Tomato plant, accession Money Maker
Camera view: horizontal (90 deg, fisheye); turntable rotation: 330 degrees
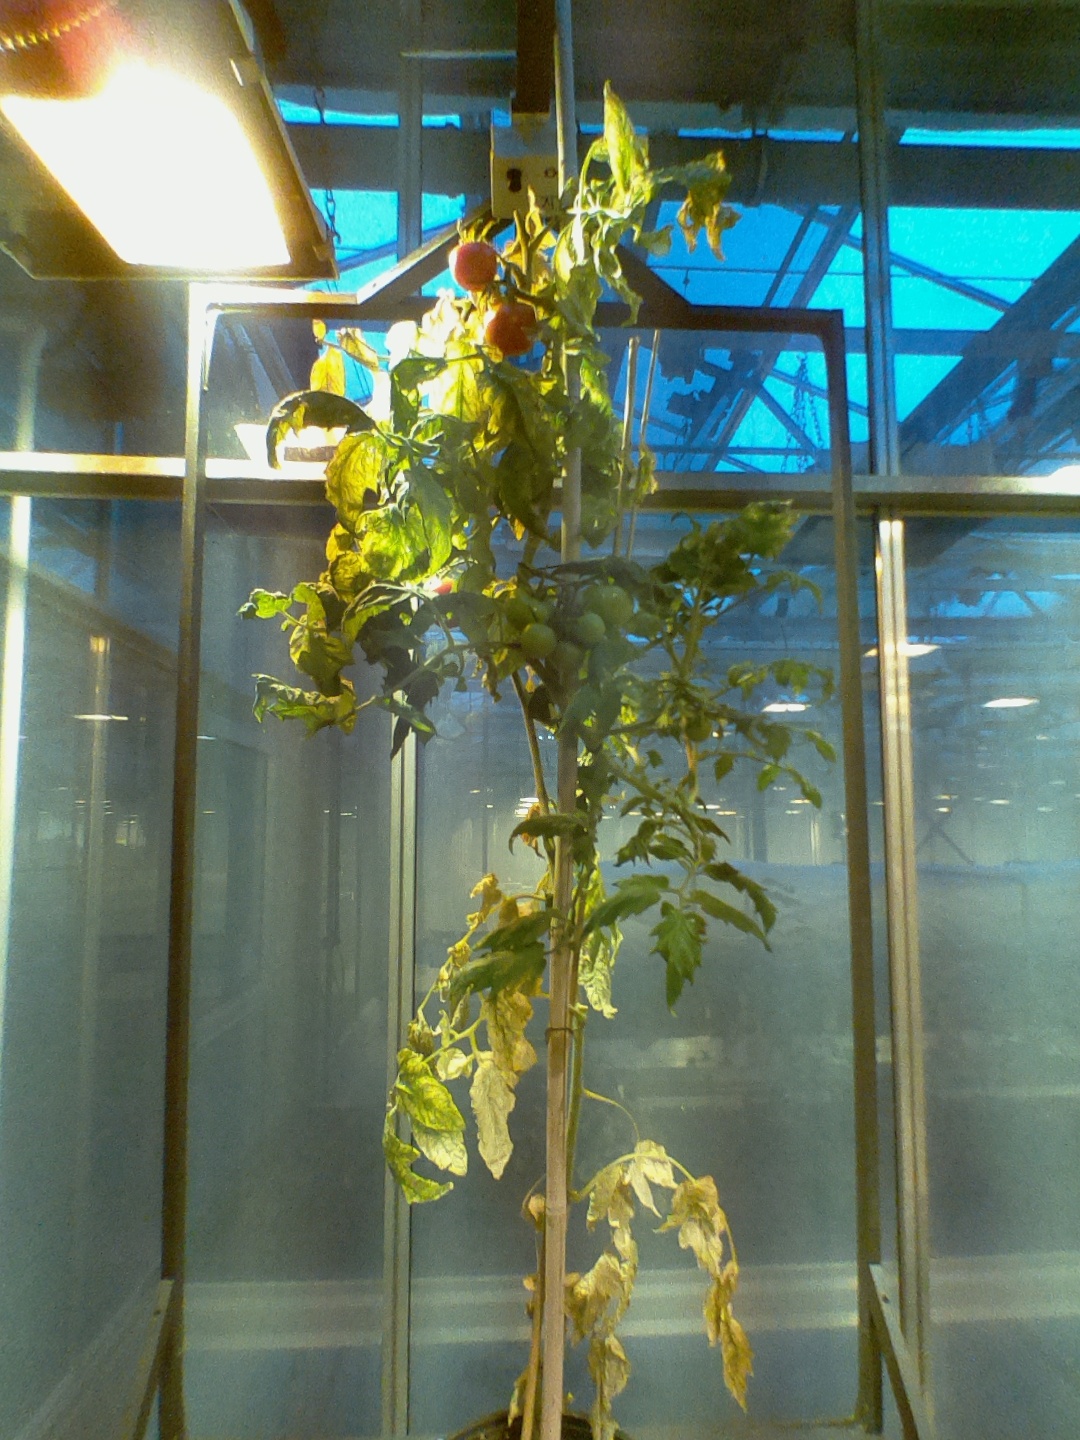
BBCH growth stage 87: 70%-80% of fruits show typical fully ripe color